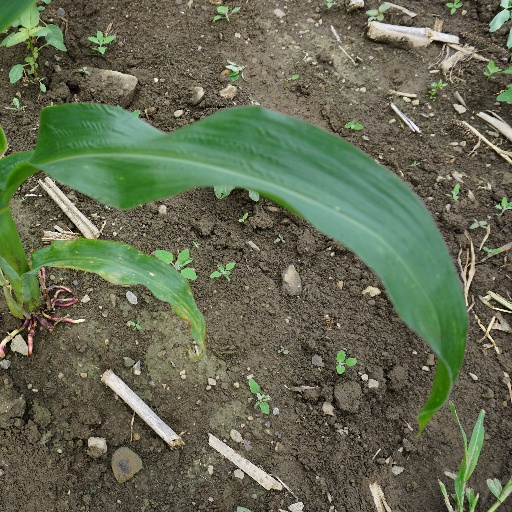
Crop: maize; corn